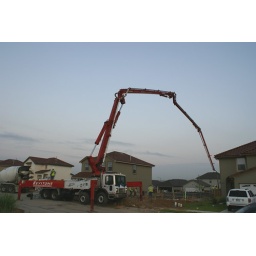
Yep, that's our house in the lower right hand corner ... and the cement truck in most of the frame.